Battle of Ratan

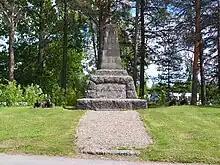
War memorial of Battle of Sävar.

On 17 August the Swedish army disembarked from their ships in Ratan. Later the same day, they destroyed a small Russian detachment in Djäkneboda. The Russian commander, Lieutenant-General Nikolay Mikhailovich Kamensky, was marching south when he learned of the Swedish task force. He quickly wheeled around and marched north to face Wachtmeister's army before Wrede's arrived.